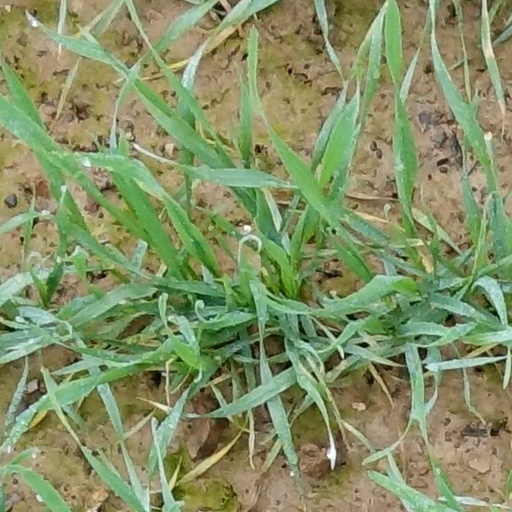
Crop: wheat